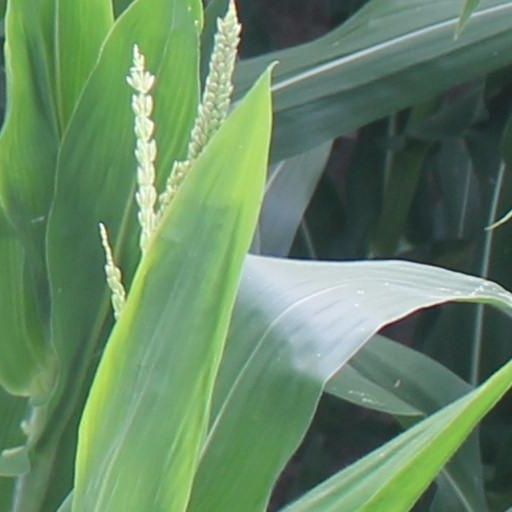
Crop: maize; corn